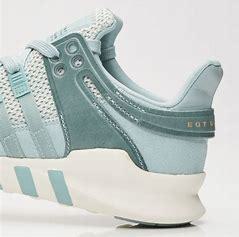
Brand: Adidas
Model: EQT Support Adv